The 11th Hour (2007 film)

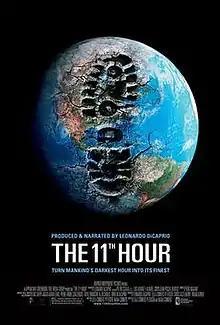
Theatrical release poster

The 11th Hour is a 2007 documentary film on the state of the natural environment created, produced, co-written and narrated by Leonardo DiCaprio. It was directed by Leila Conners Petersen and Nadia Conners and financed by Adam Lewis and Pierre André Senizergues, and distributed by Warner Independent Pictures.